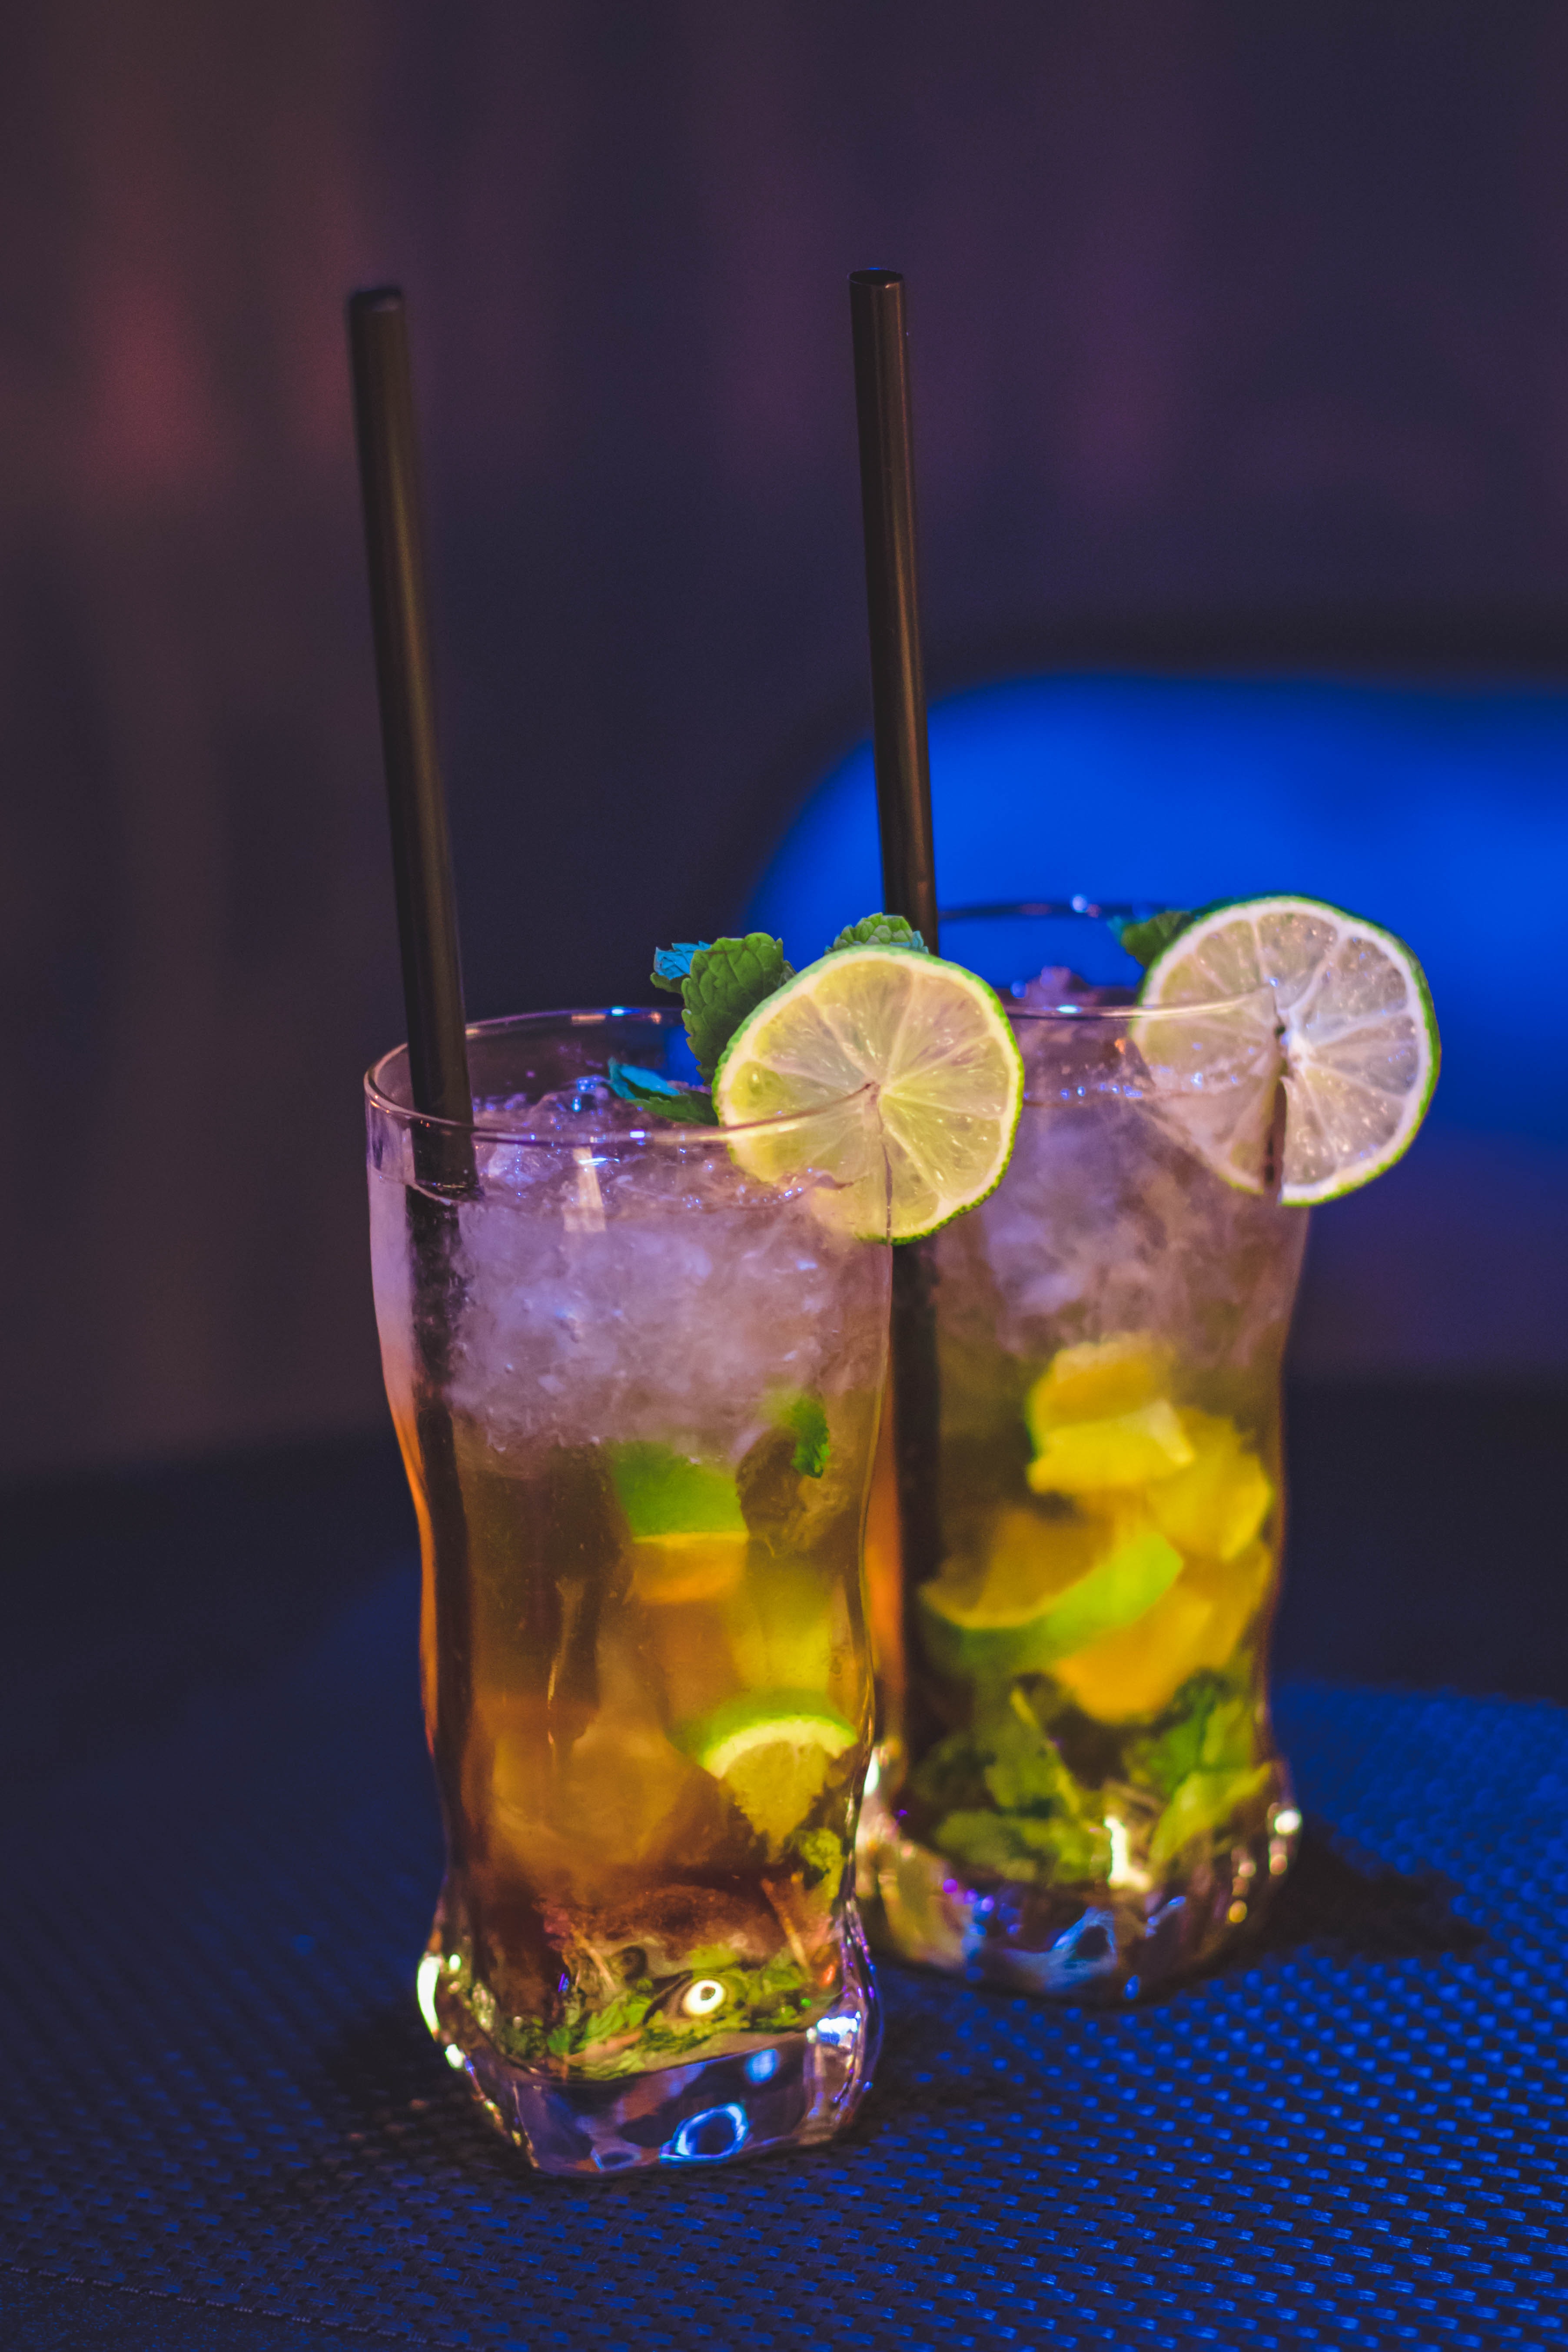
drink, cocktail garnish, alcoholic beverage, distilled beverage, cocktail, caipirinha, ti punch, non alcoholic beverage, kamikaze, liqueur, sour, vodka and tonic, highball, highball glass, long island iced tea, mojito, mai tai, spritzer, lime, gin and tonic, Rum swizzle, classic cocktail, zombie, lemon lime, Rickey, moscow mule, curacao, lemonade, cuba libre, old fashioned glass